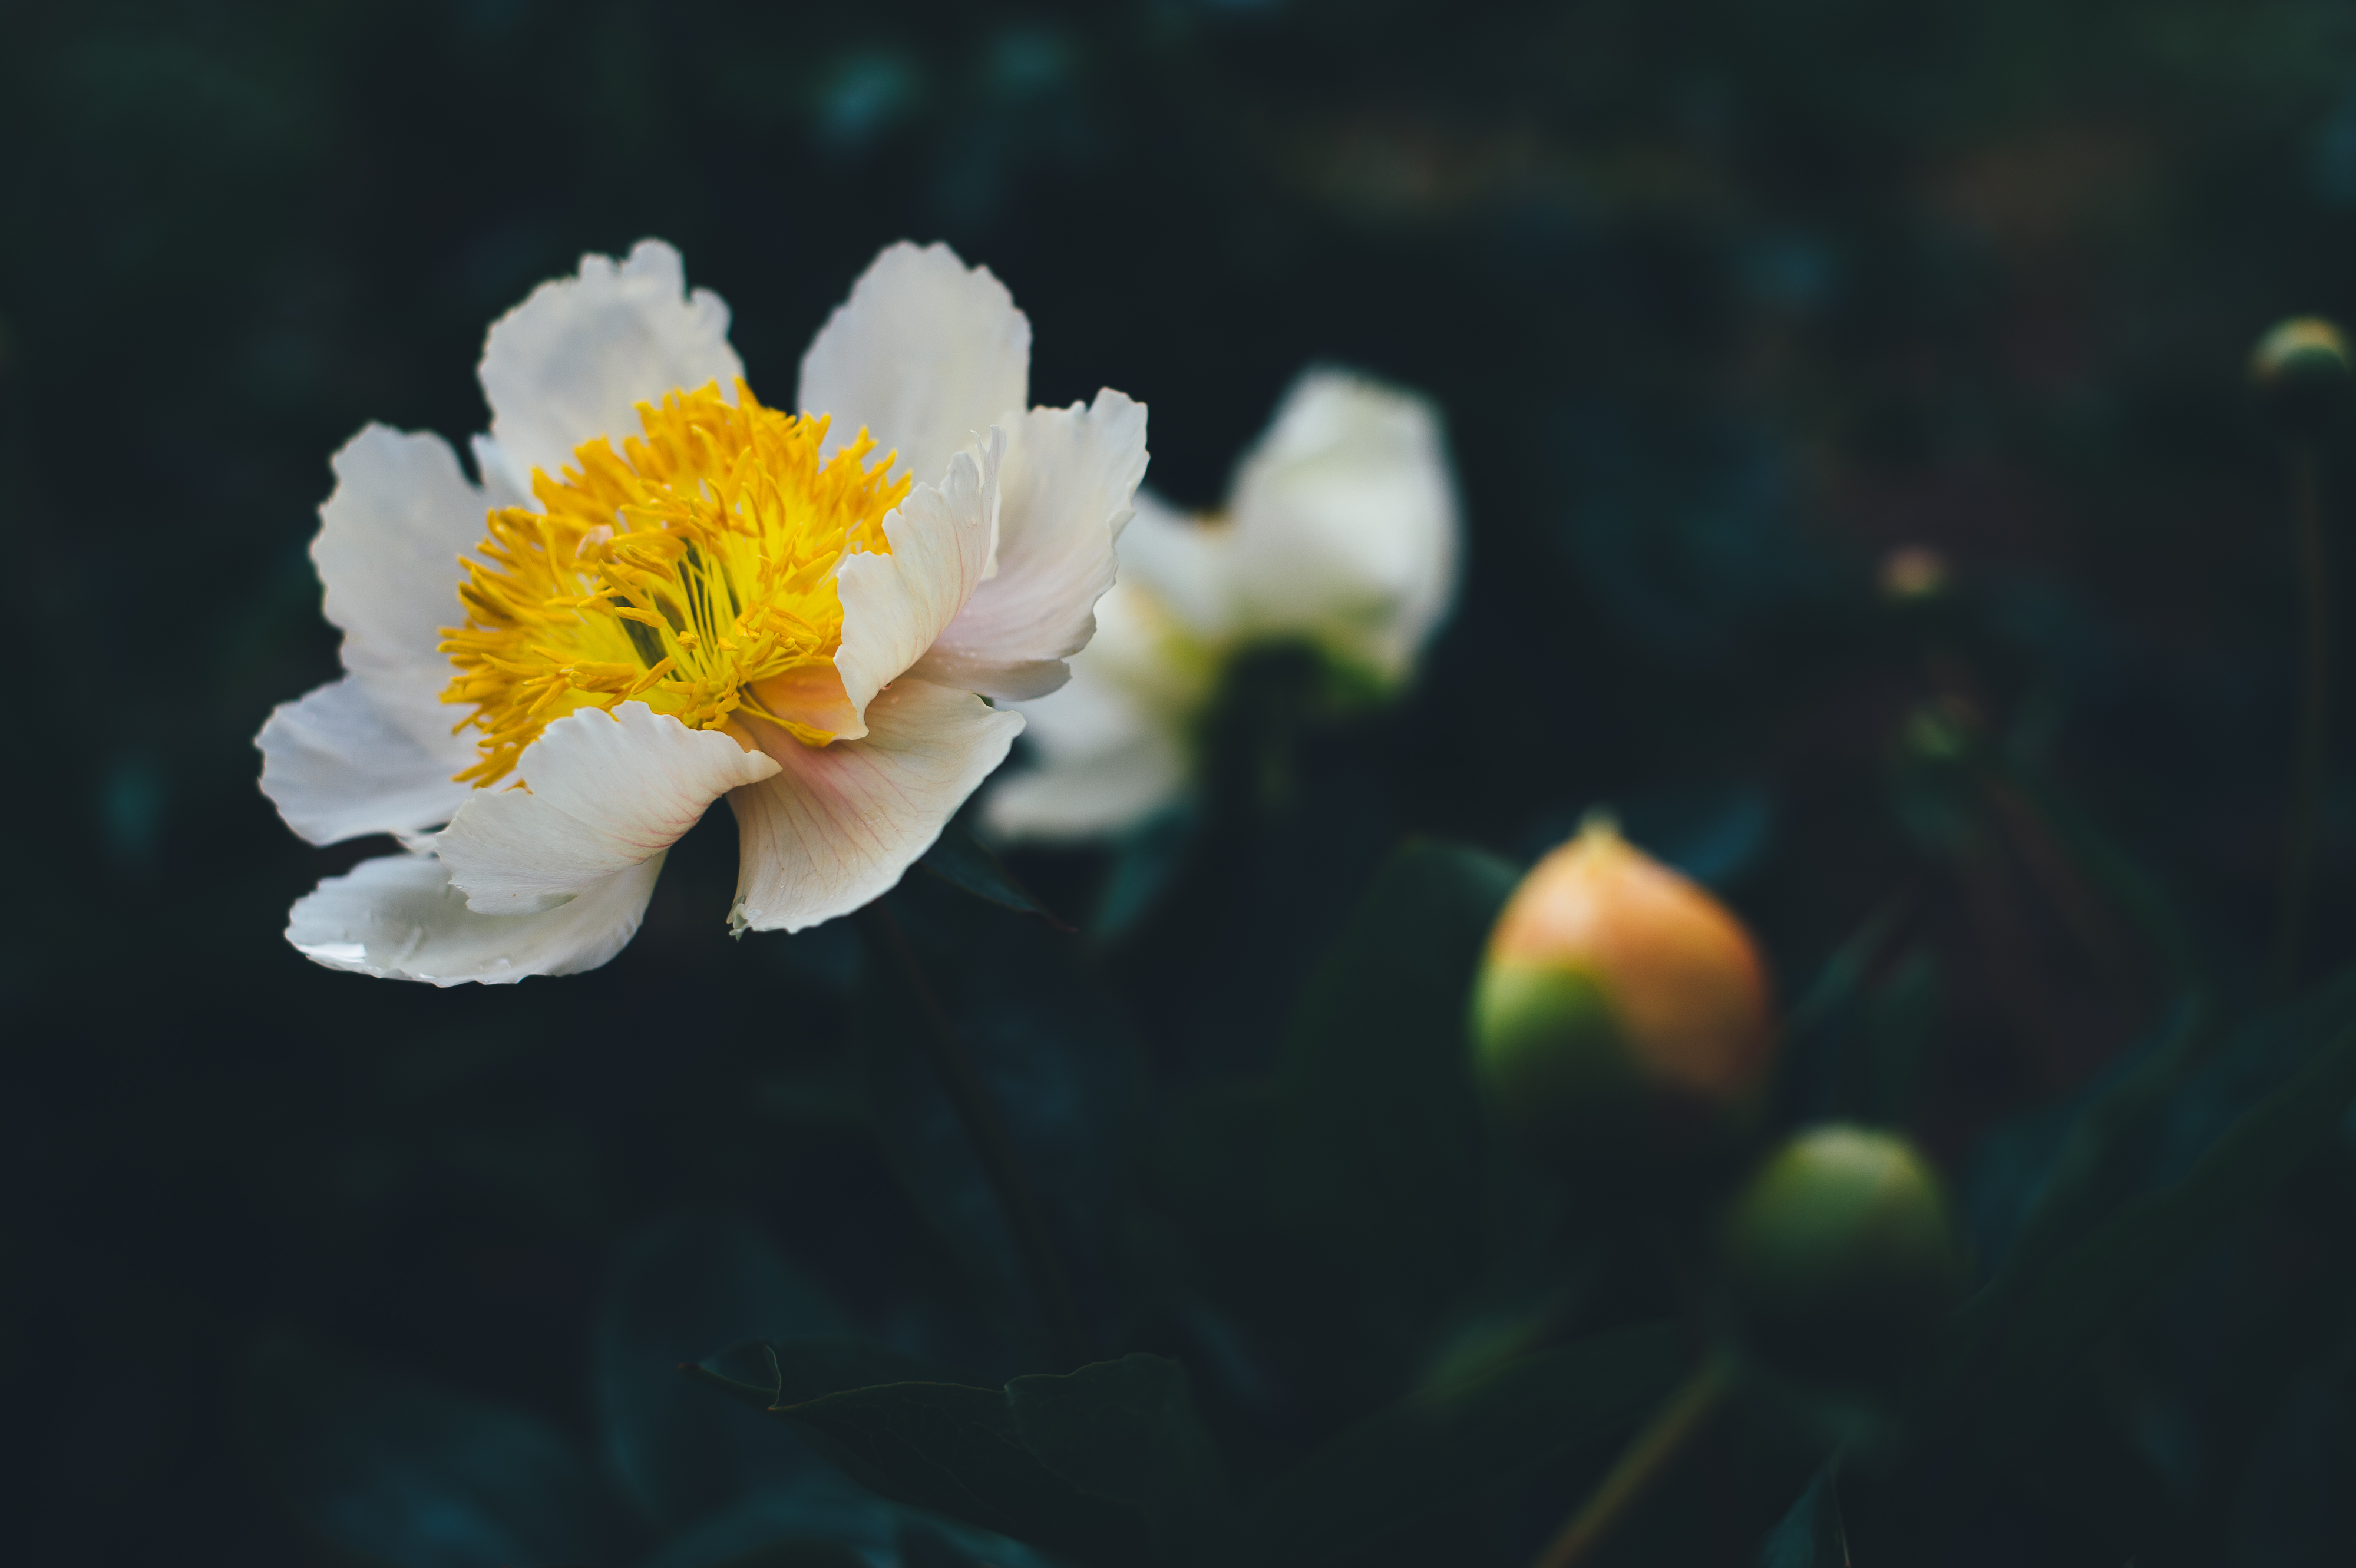
nature, blossom, plant, photography, sunlight, flower, petal, bloom, green, macro, yellow, flora, close up, petals, macro photography, flowering plant, land plant